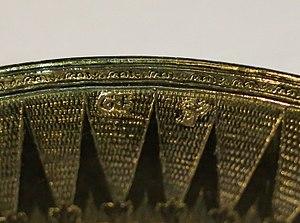
Poinçon de Guillaume Floch (à gauche) et poinçon de la communauté d'orfèvres de Morlaix.
Un poinçon est une marque officielle appliquée par le fabricant ou l'importateur d'un objet en métal précieux pour en indiquer la provenance, ou par l'État pour en garantir le titre et l'origine.
Le trésor de Saint-Jean-du-Doigt est un ensemble de pièces d'orfèvrerie fabriquées entre les XVᵉ siècle et XVIIIᵉ siècle, vouées au culte catholique et affectées à l’église Saint-Jean-Baptiste de Saint-Jean-du-Doigt, dans le Finistère.
Guillaume Floch ou Le Floch est un orfèvre breton de la première moitié du XVIᵉ siècle, ayant exercé à Morlaix. Sa période active connue est entre 1515 et 1546.